Answer in natural language. Estimate the real world distances between objects in the image. Which object is closer to gray colour dining table (marked A), white cone floor lamp (marked B) or Doorway (marked C)? Choose between the following options: white cone floor lamp (marked B) or Doorway (marked C)
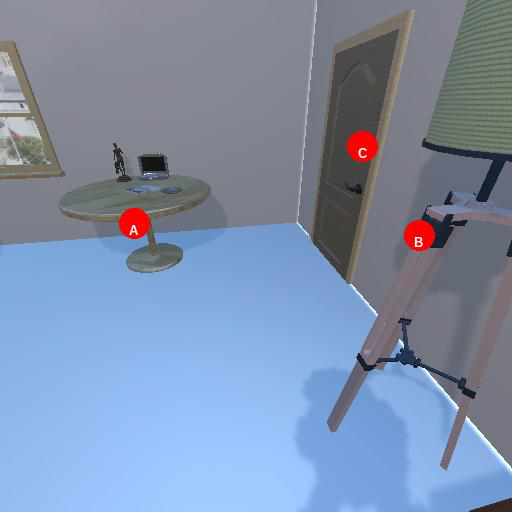
<answer>Doorway (marked C)</answer>